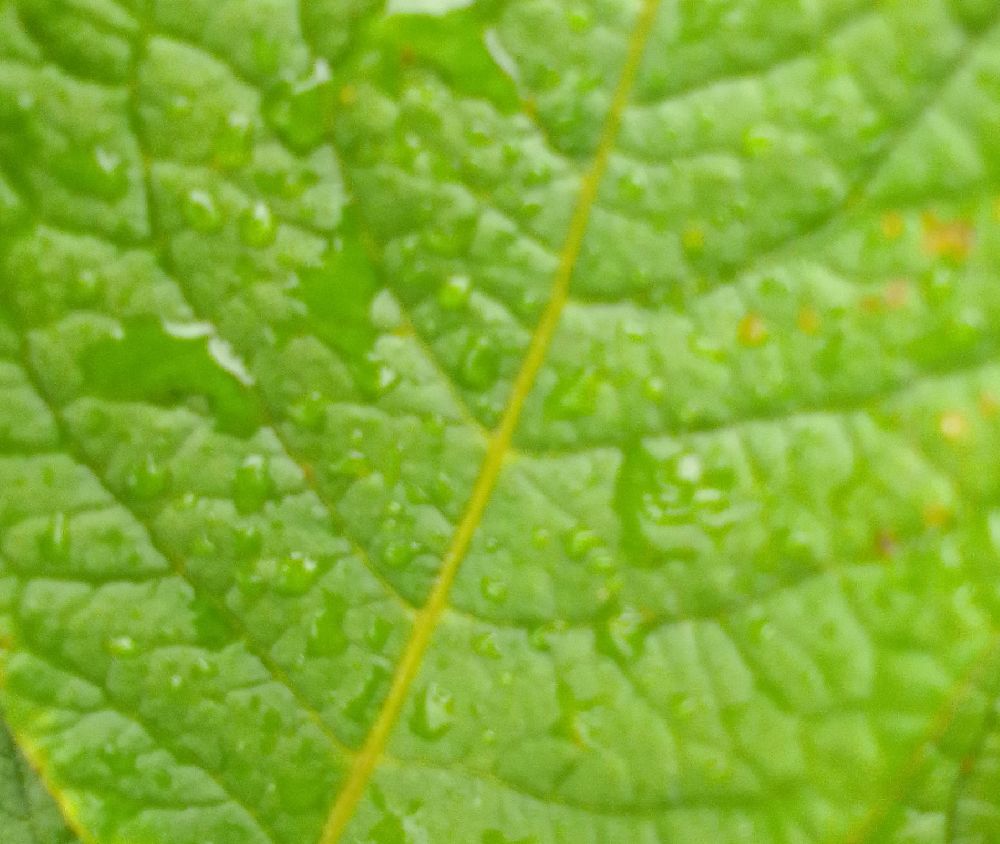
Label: Healthy